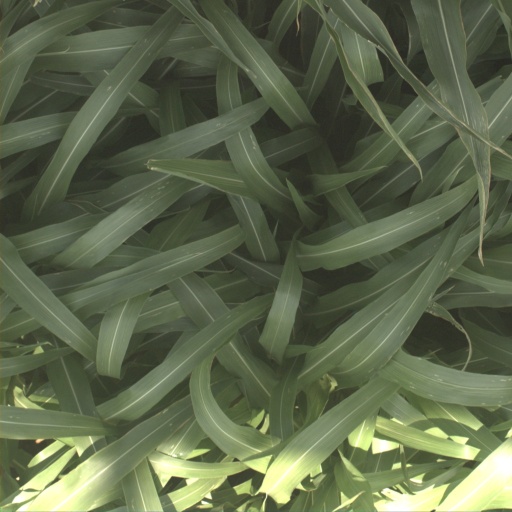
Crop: sorghum